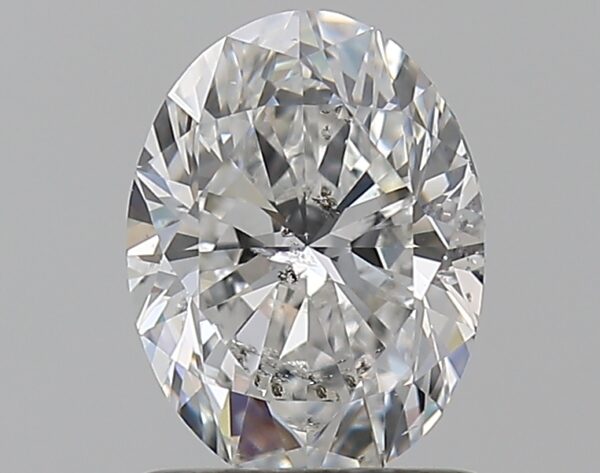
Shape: oval
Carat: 1.01
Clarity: SI2
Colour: E
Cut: VG
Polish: EX
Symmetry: VG
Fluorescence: SL
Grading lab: HRD
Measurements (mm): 7.47 x 5.59 x 3.61